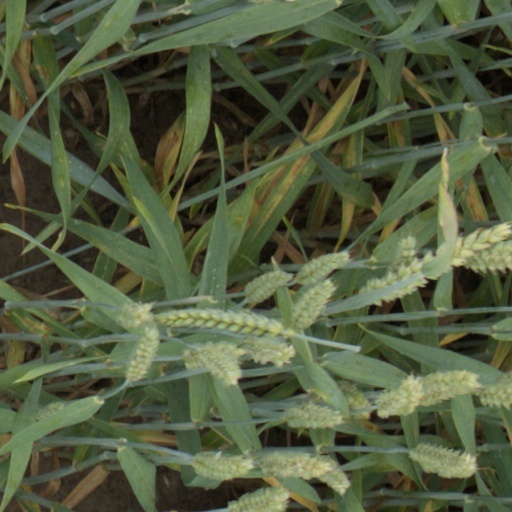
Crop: wheat